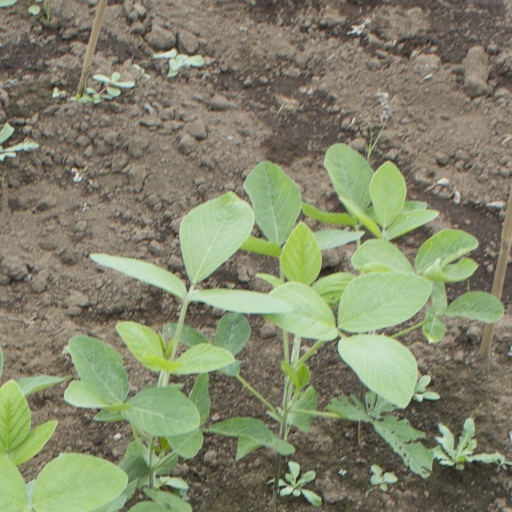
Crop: soybean